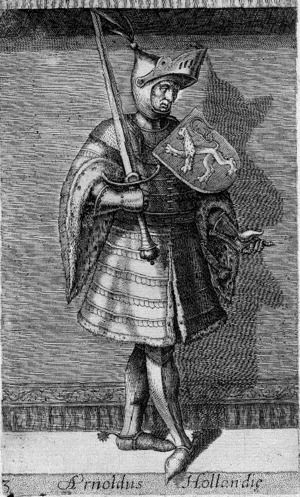
Cette page dresse une liste de personnalités nées au cours de l'année 951 :
Arnould de Gand, né à Gand vers 951, tué sur la Meuse le 18 septembre 993, fut comte en Frise occidentale de 988 à 993. Il était fils de Thierry II, comte en Frise, et d'Hildegarde de Flandre.